Linkous–Kipps House

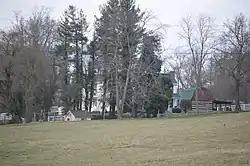
Distant view from the south

Linkous–Kipps House is a historic home in Blacksburg, Montgomery County, Virginia. A well-preserved example of early-19th-century architecture in the area, it is a two-story, L-shaped log structure with a hall-parlor plan layout. The oldest section was built in the early 19th century, but the house is known to have undergone improvements since that time, significantly in the early 1850s. Due to this, the site also shows how this style of dwelling was historically modified for changing use.